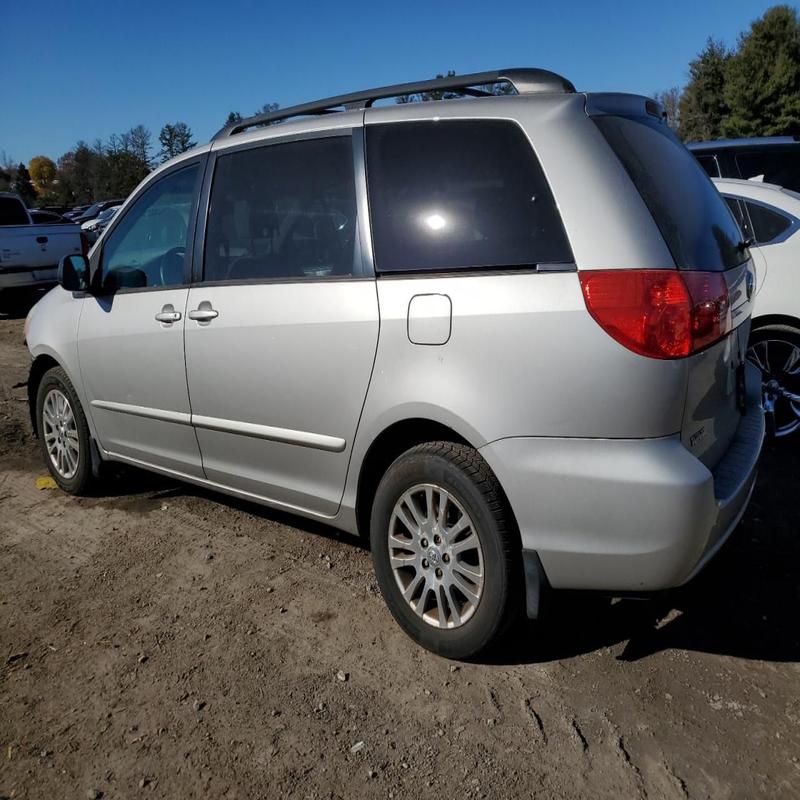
Aucun dommage détecté.
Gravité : aucun